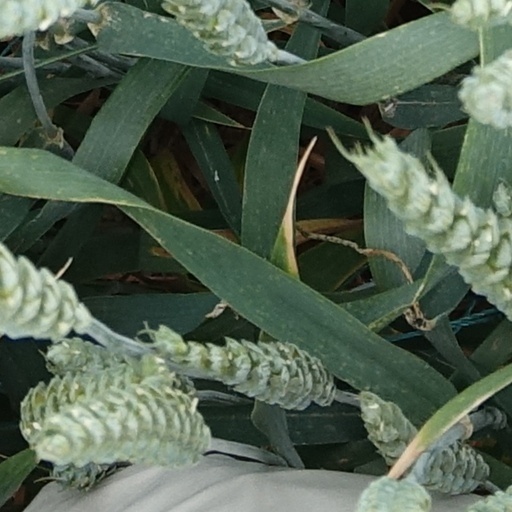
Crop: wheat